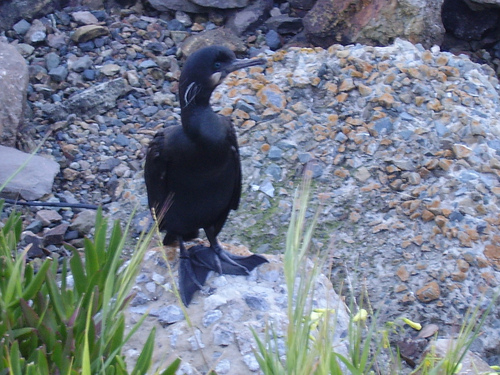
the bird has head and beak proportional to its body, and the whole body is covered in black.
the bird's feet are black and white white the rest of the body is black
this is a black bird with large black feet and a white cheek patch.
this bird is nearly all black with a long pointy bill, and wide webbed feet.
medium to large black bird with medium black tarsus, long neck and long black beak
this particular bird has a black body with a white cheek patch and long black billthe bird has a long black throat and black back.
this bird is black in color, with a long black beak.
a medium sized black bird, with webbed feet, and a long pointed bill.
a medium sized bird with black feet and a black breast and a large rounded beak.
Species: Brandt Cormorant